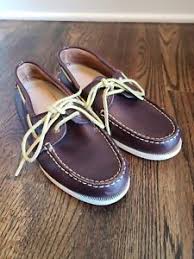
Label: Boat